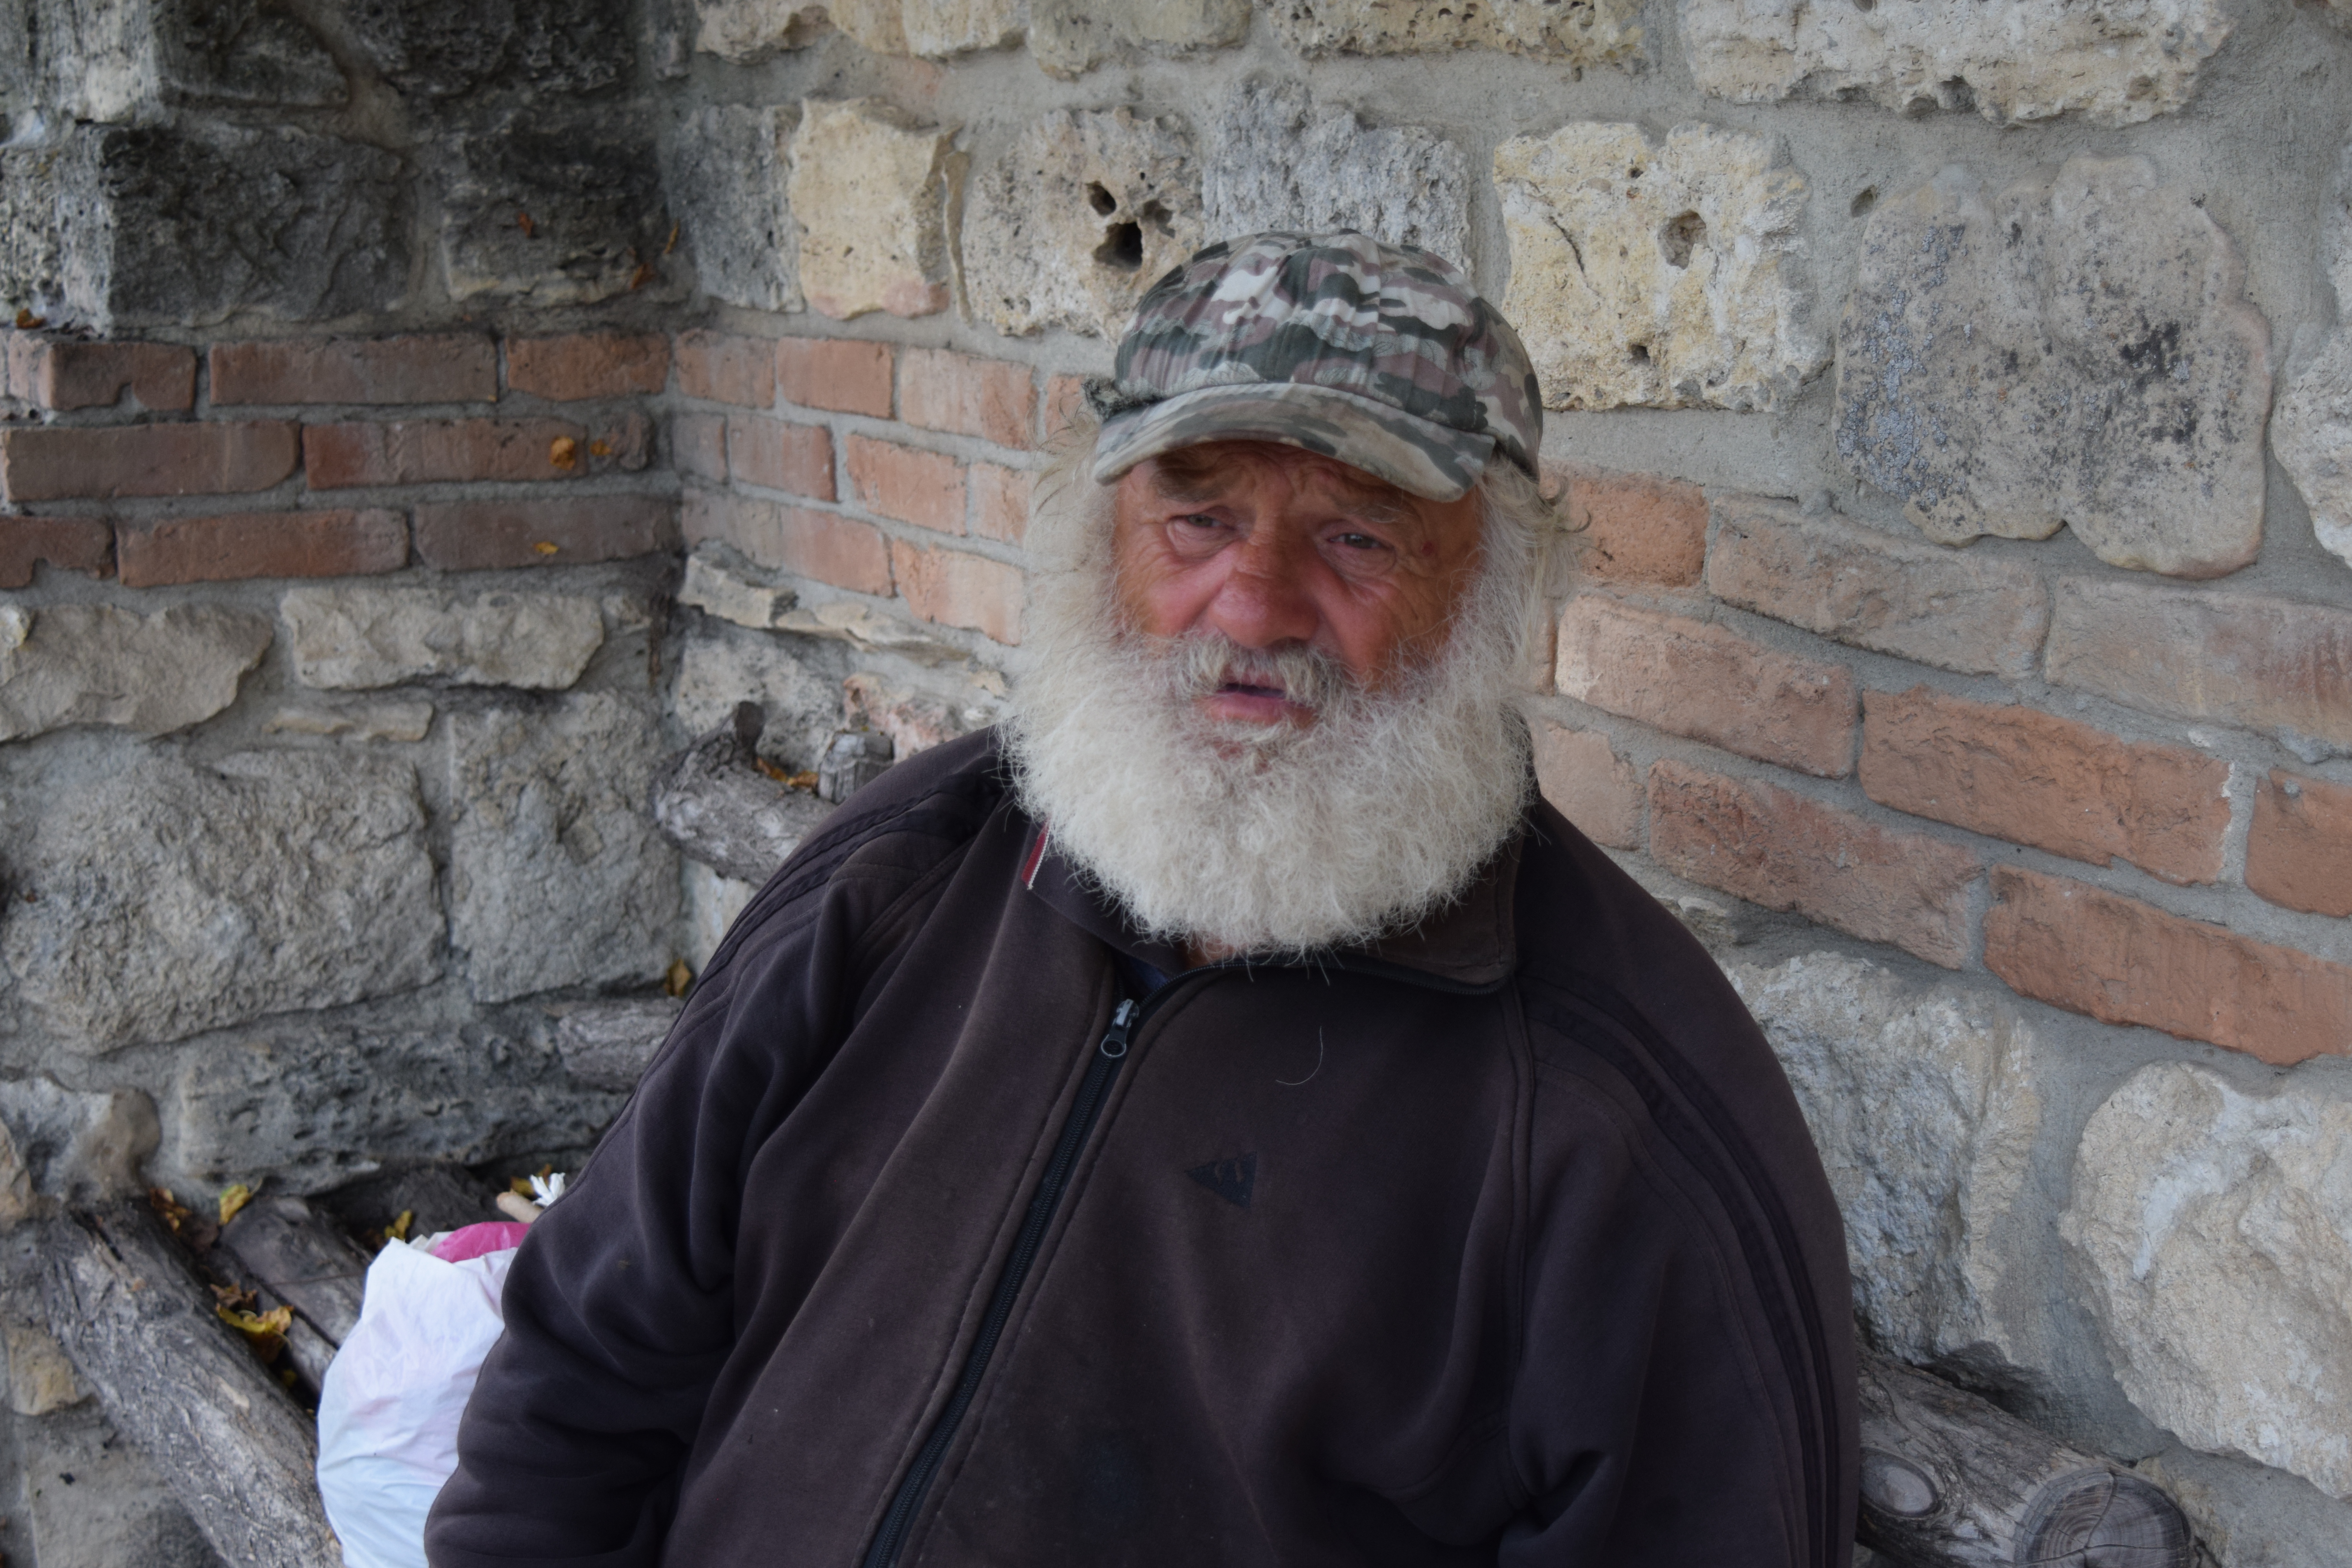
bulgaria, facial hair, temple, beard, elder, tree